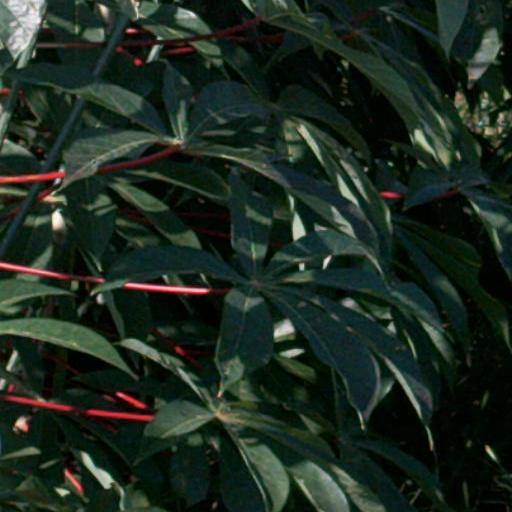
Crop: cassava